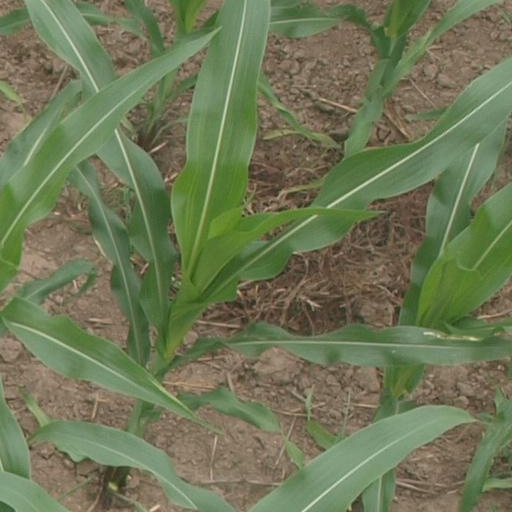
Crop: maize; corn